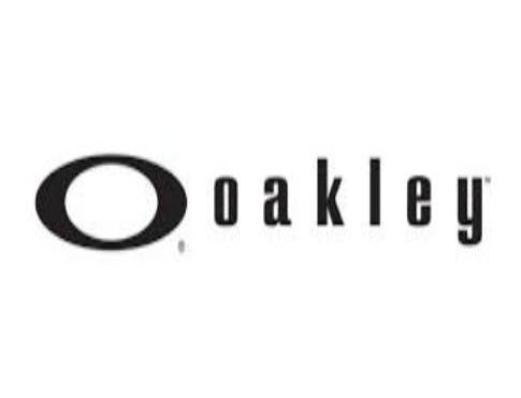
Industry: Sports